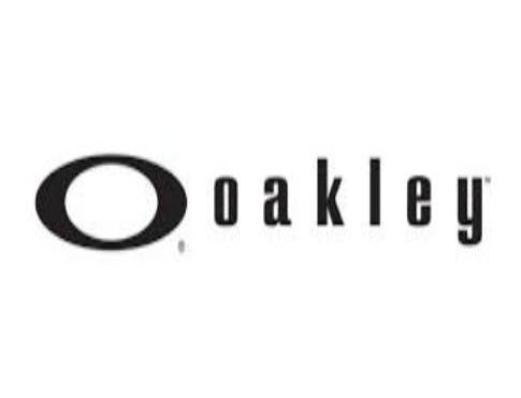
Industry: Sports